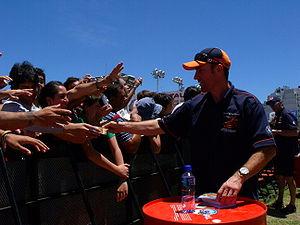
Stéphane Peterhansel, dit Peter, né le 6 août 1965 à Échenoz-la-Méline, est un pilote de moto et auto de rallye-raid français.
Décembre 2009 en sport ← Janvier 2010 en sport → Février 2010 en sport